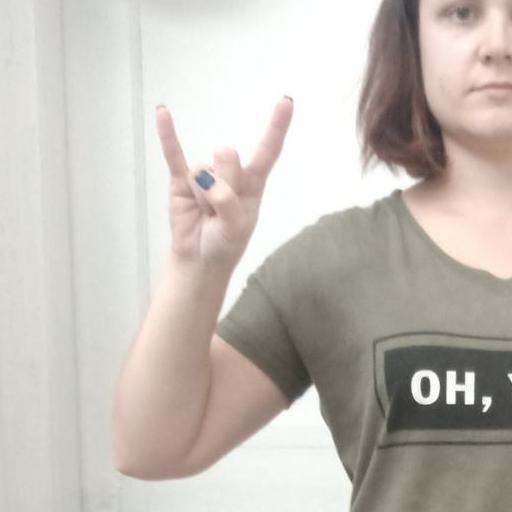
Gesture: rock